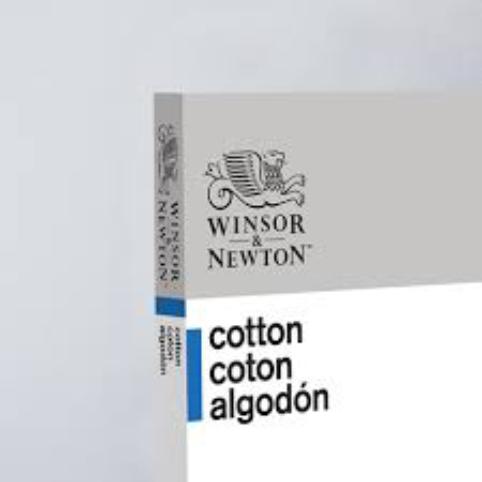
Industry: Leisure